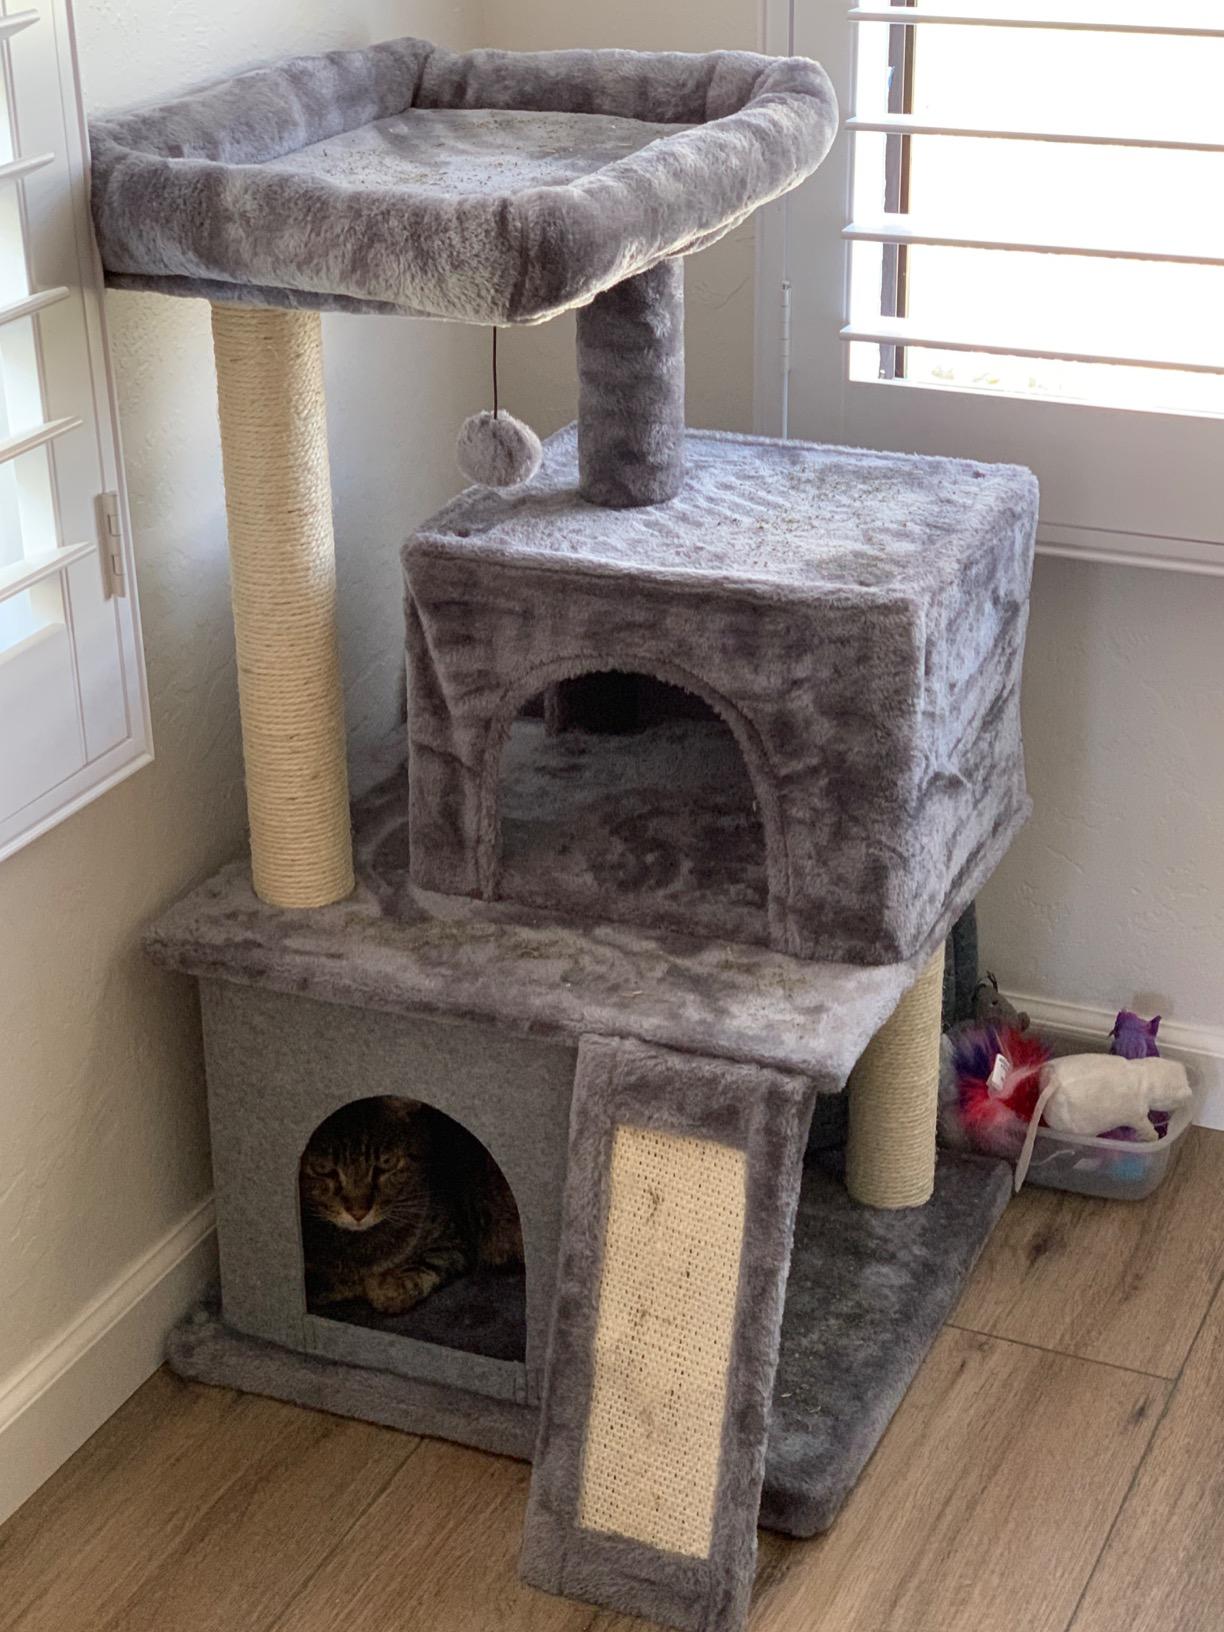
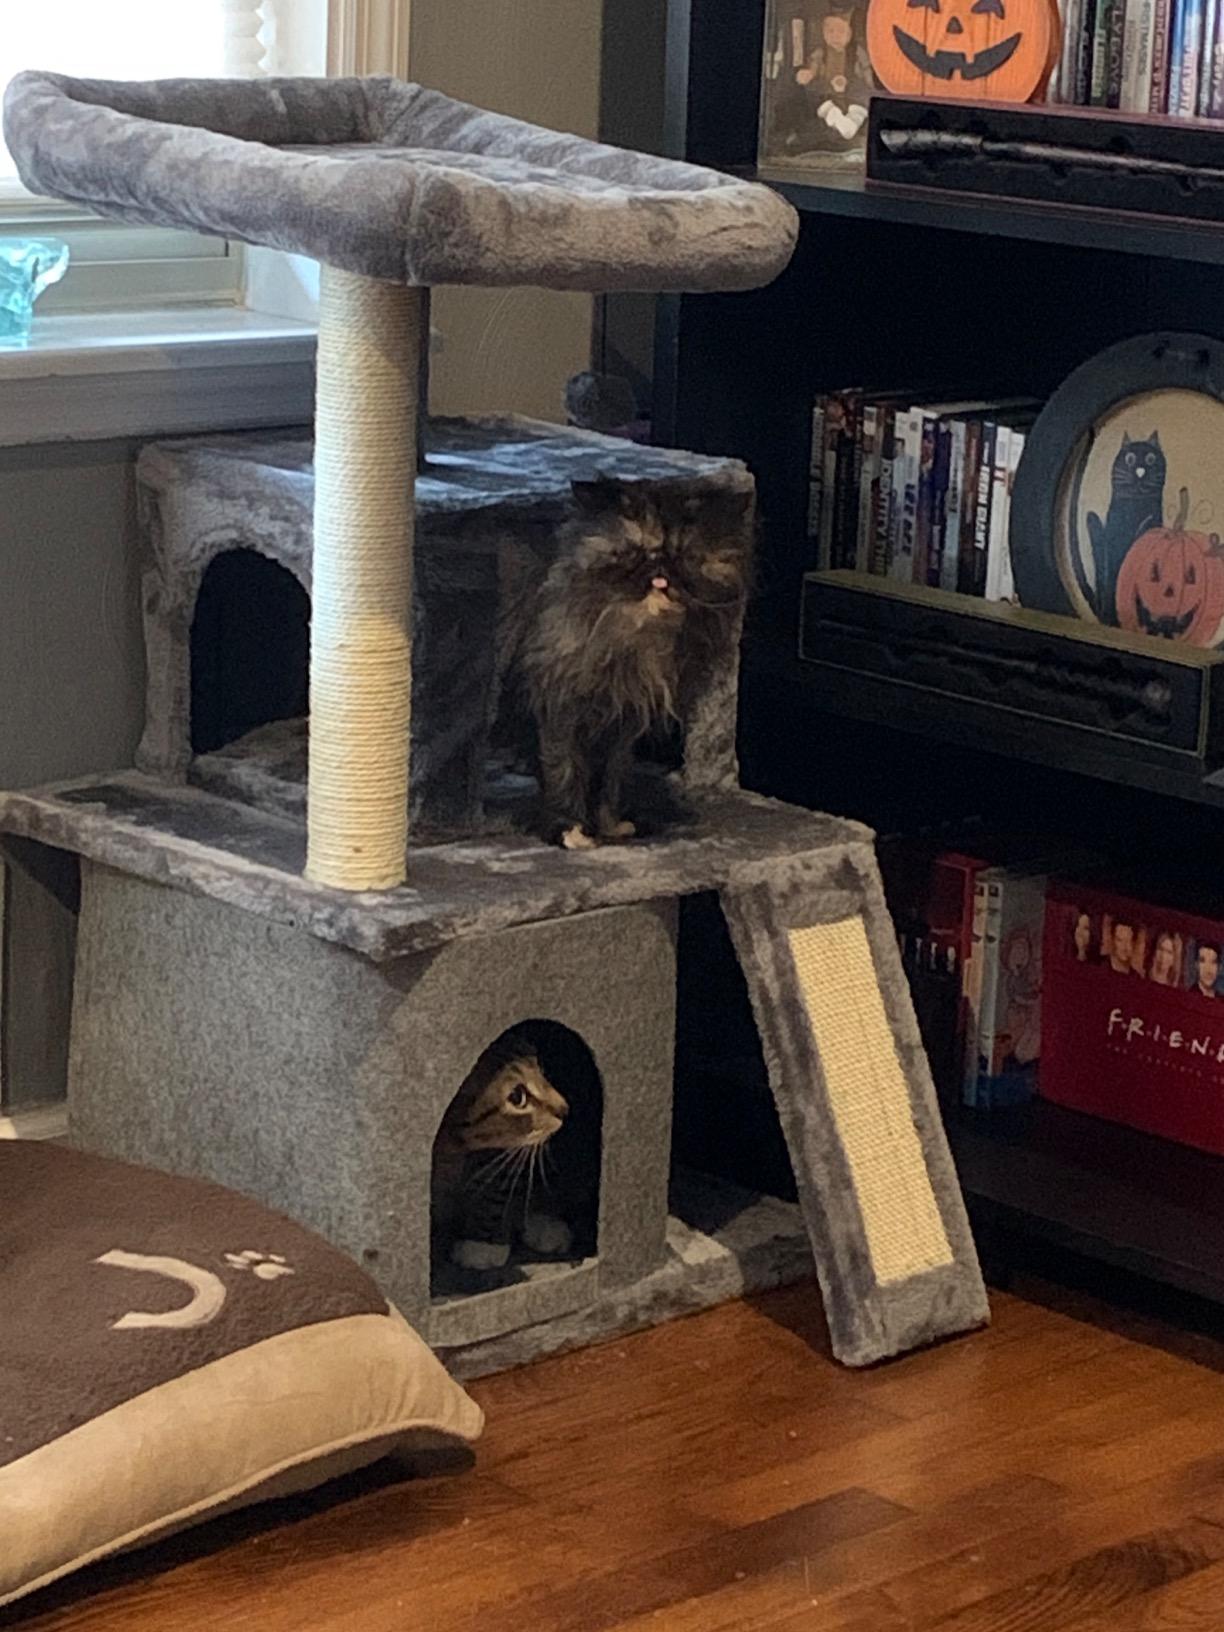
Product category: items_cat tree
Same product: yes